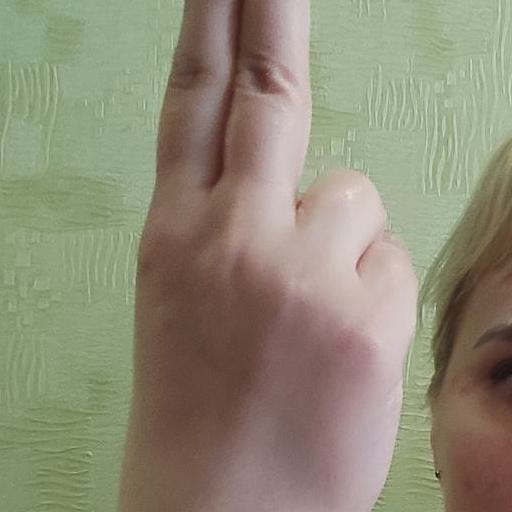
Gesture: two_up_inverted